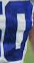
Number: 0